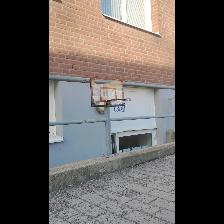
Label: NonHuman